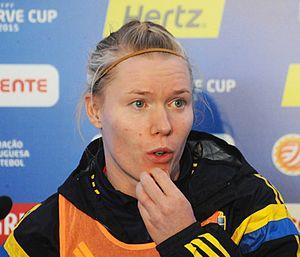
Hedvig Lindahl, née le 29 avril 1983 à Katrineholm, est une footballeuse internationale suédoise. Elle évolue actuellement au poste de gardienne de but au sein du club allemand du VfL Wolfsburg.